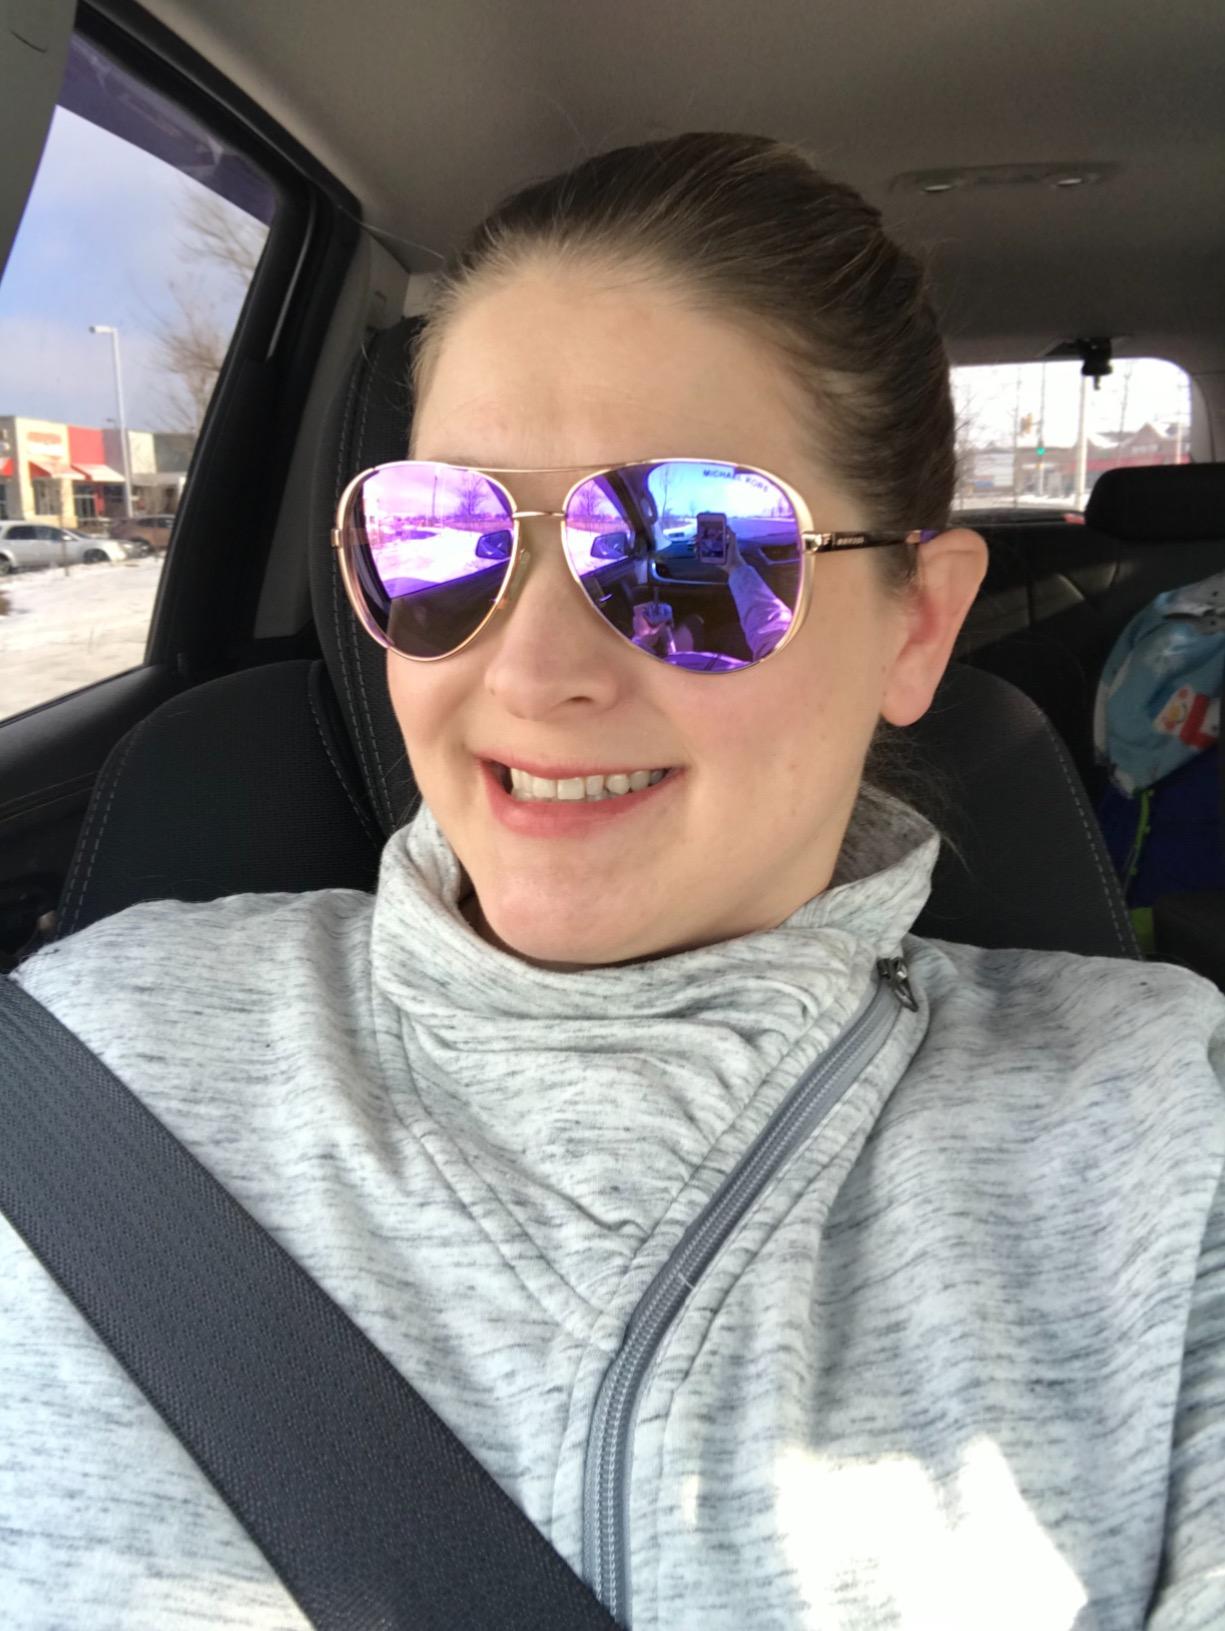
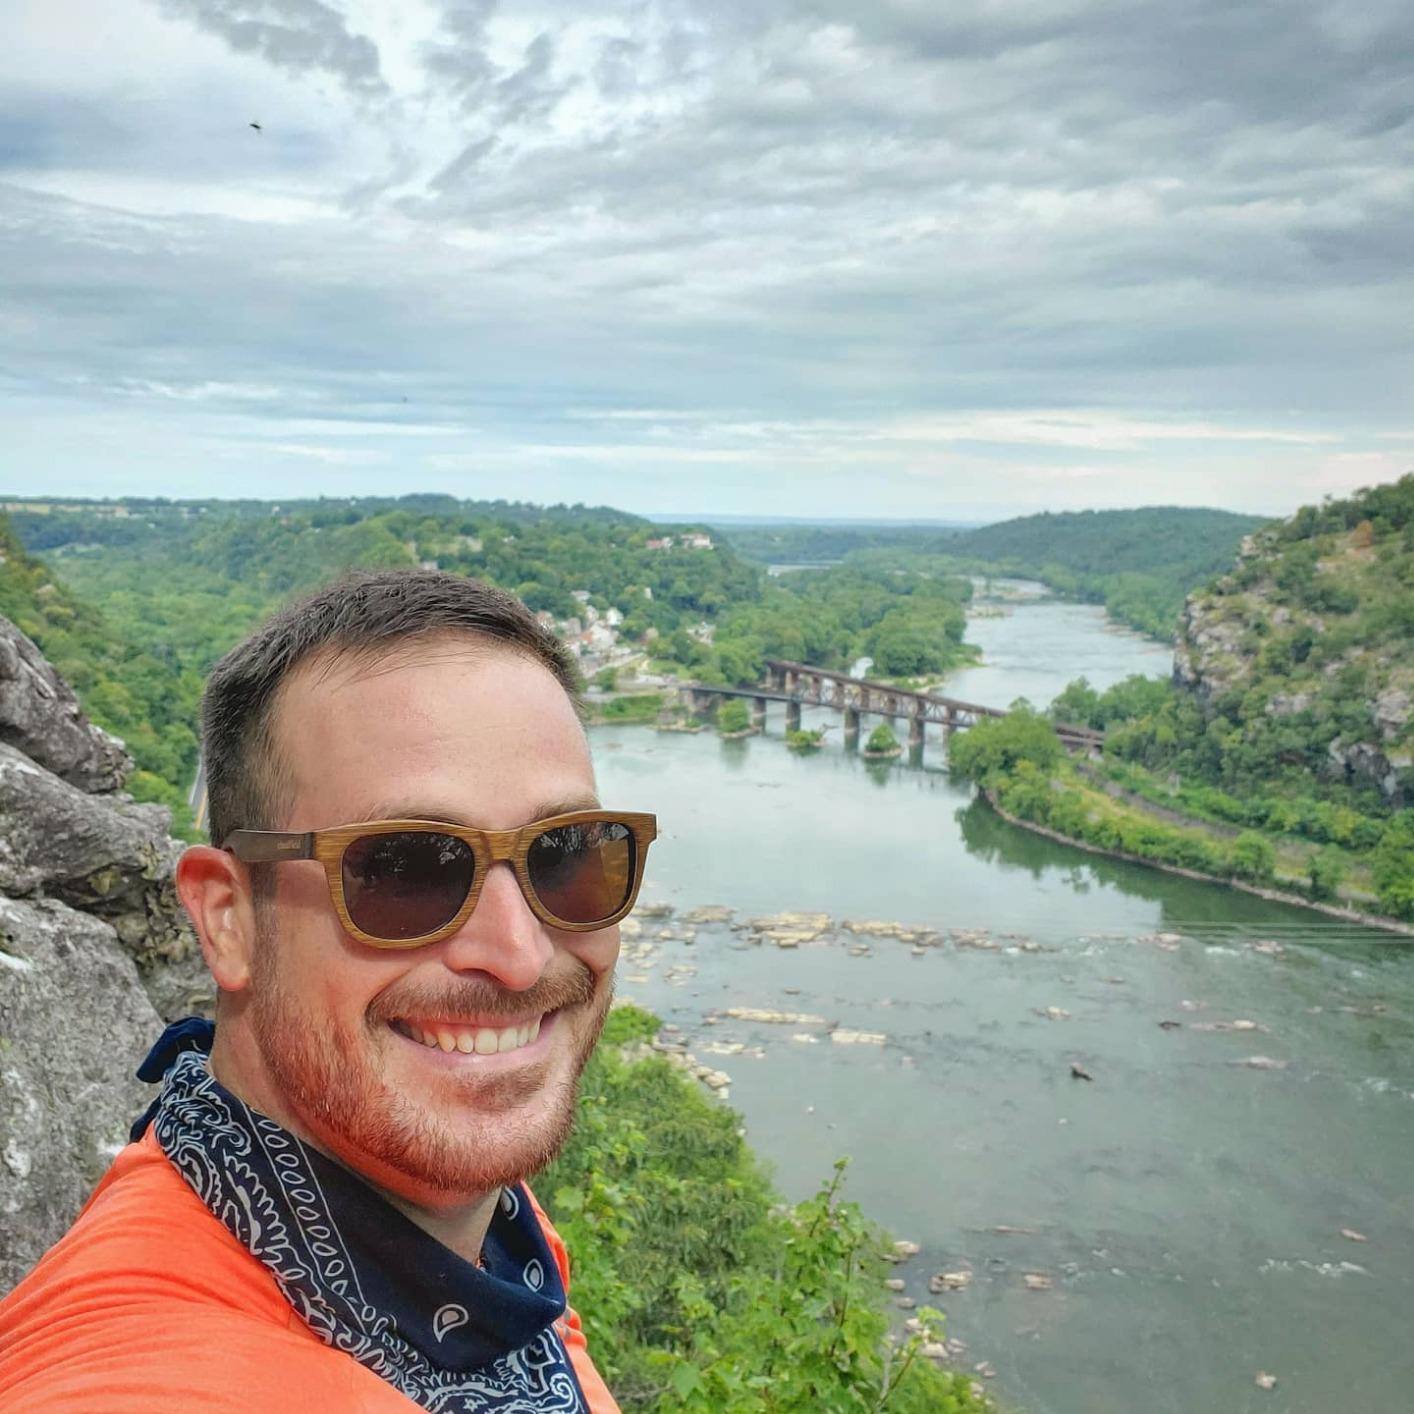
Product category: accessories_sunglasses
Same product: no